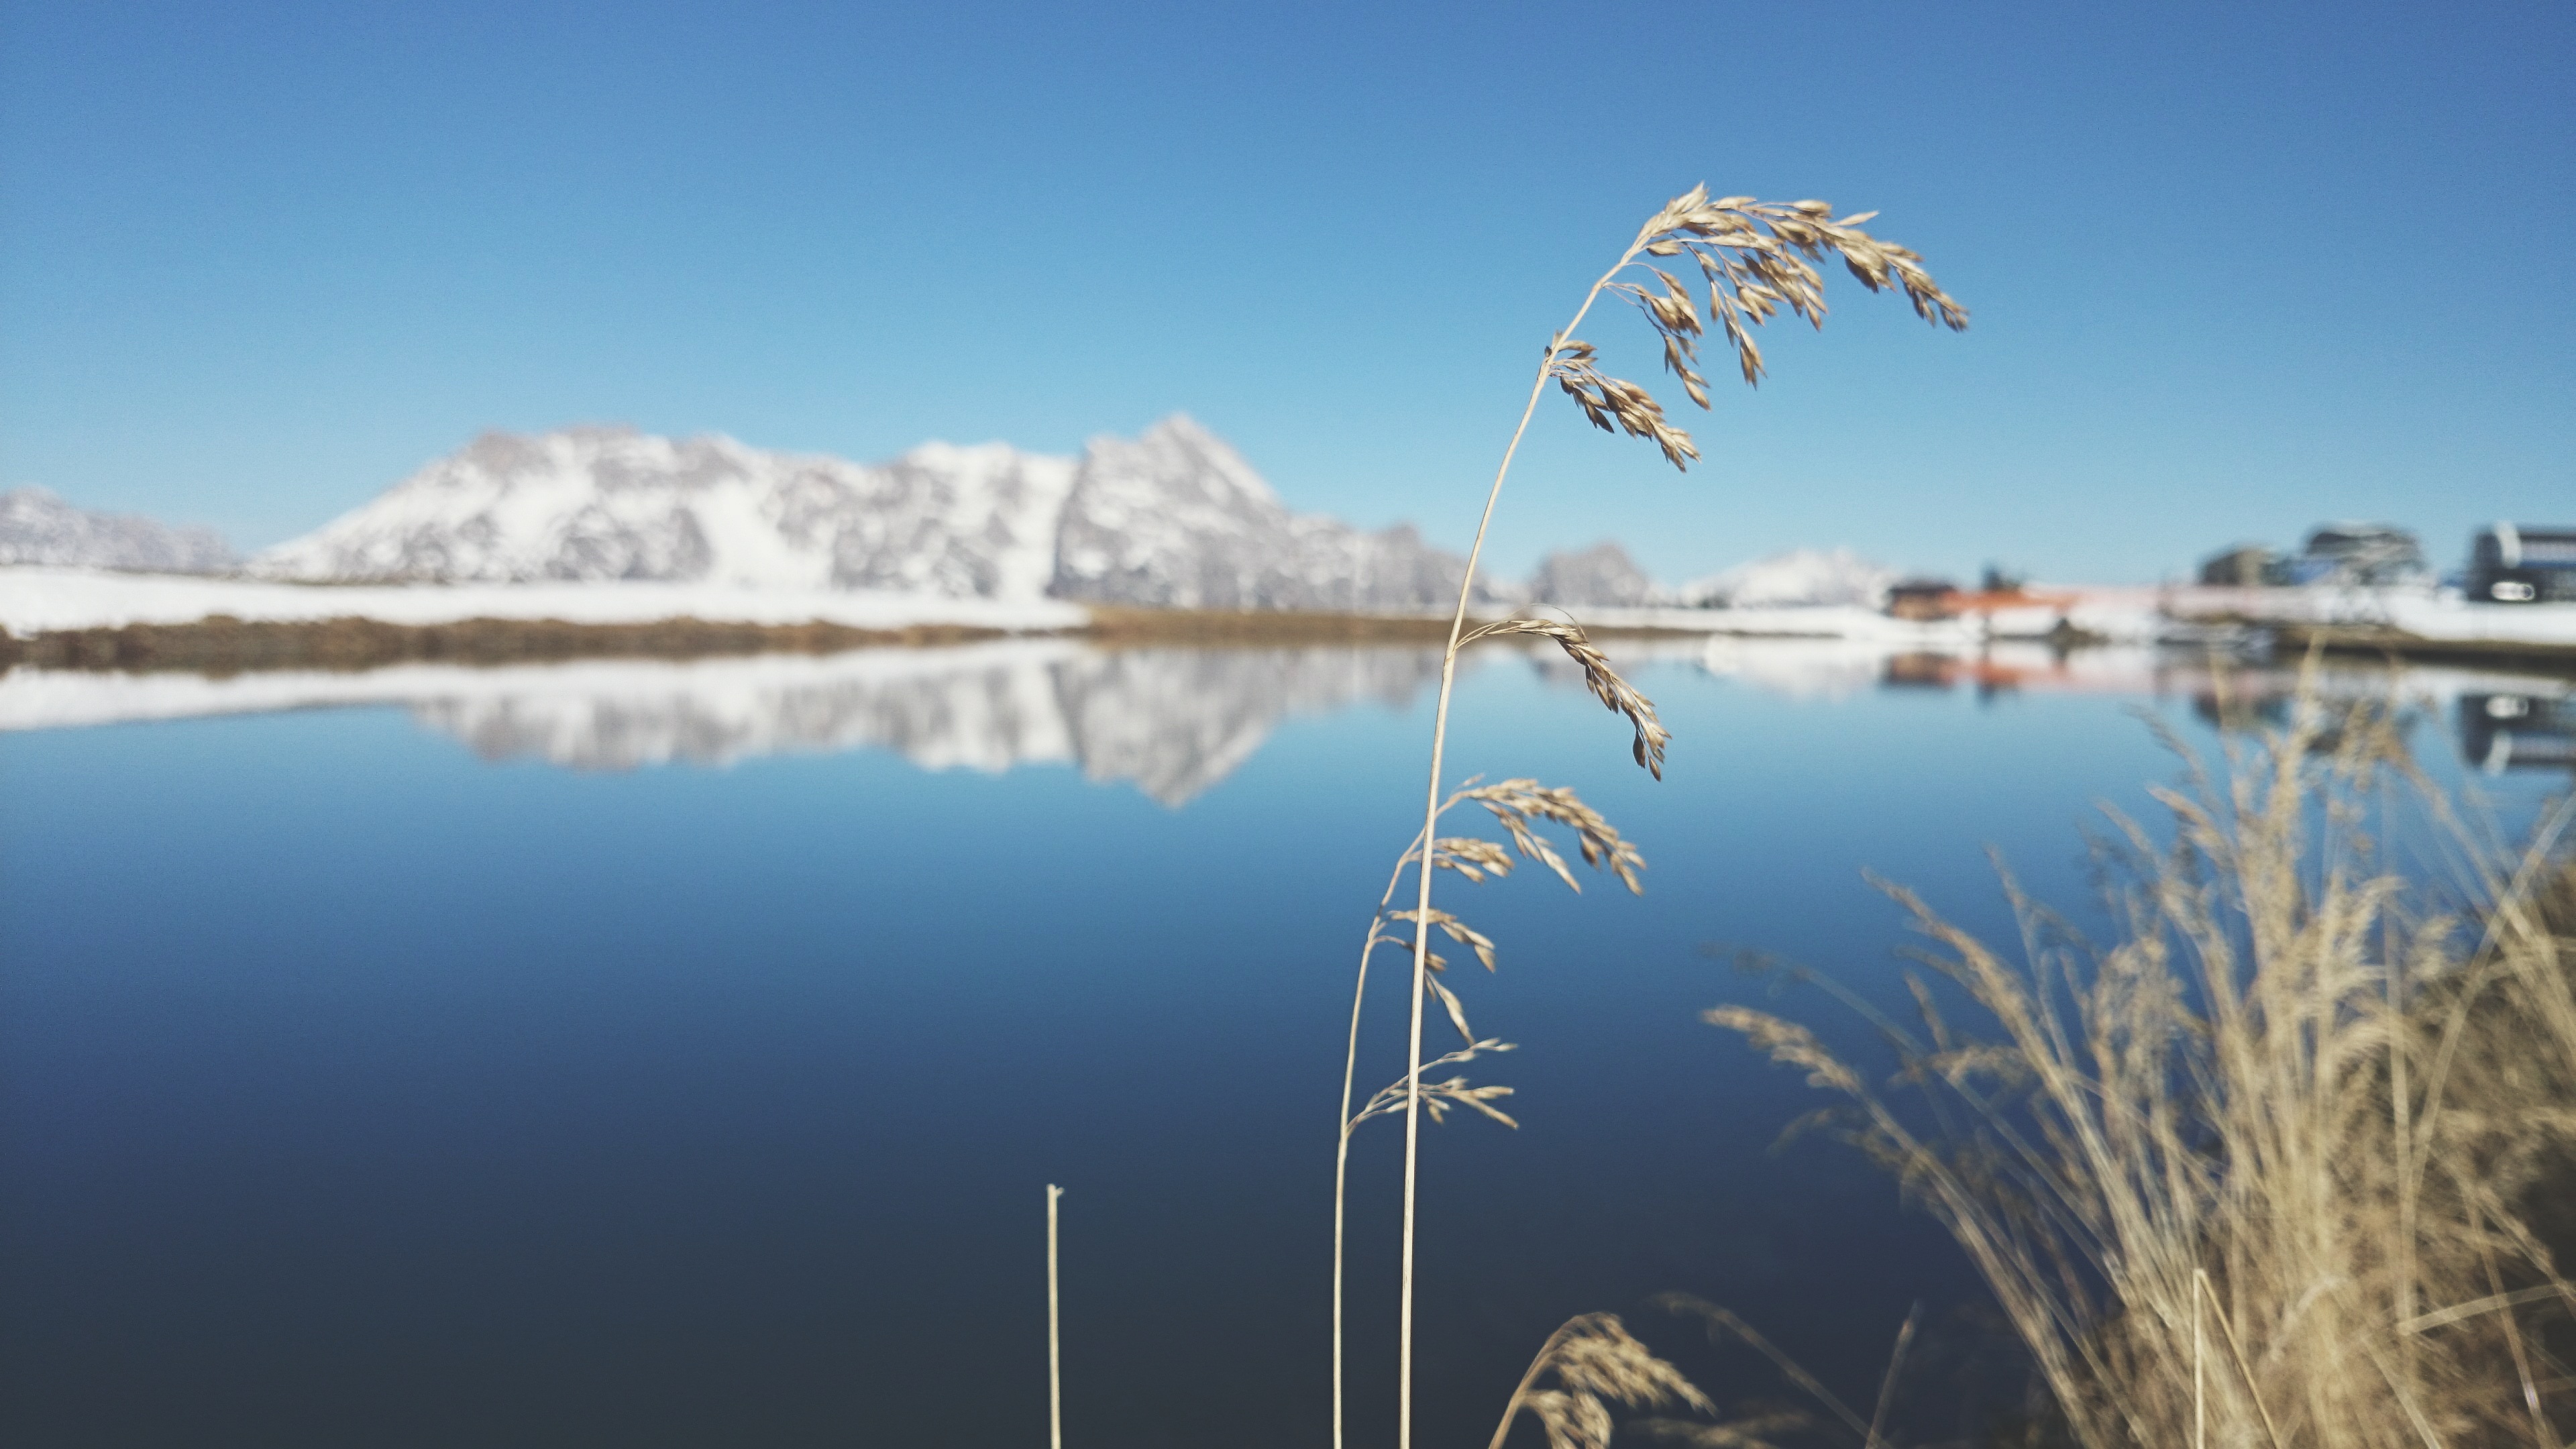
landscape, sea, water, nature, mountain, snow, cold, winter, light, sky, sunshine, sun, hiking, sunlight, lake, pond, ice, reflection, shadow, blue, reservoir, body of water, sunny, september, bank, mountains, mirror, october, high mountains, snow landscape